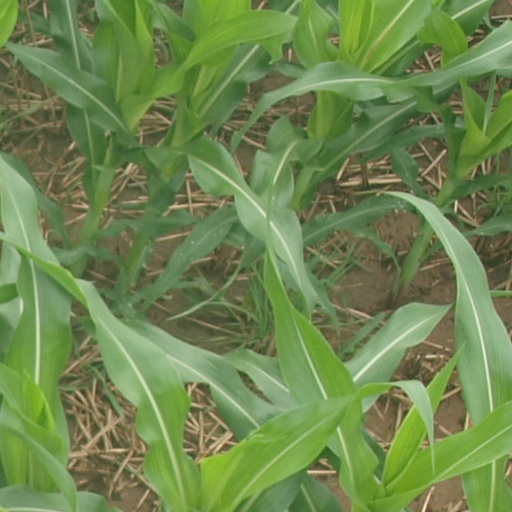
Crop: maize; corn